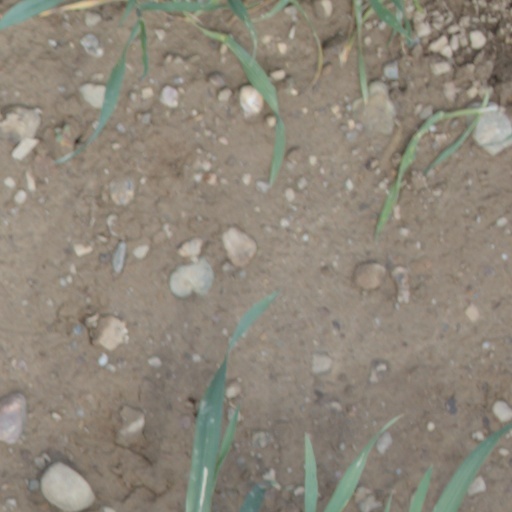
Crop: wheat